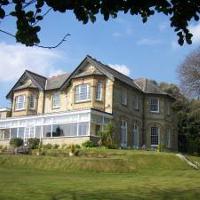
Weather: sun or clear